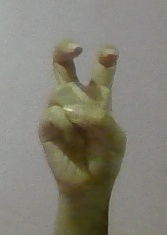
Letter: toot